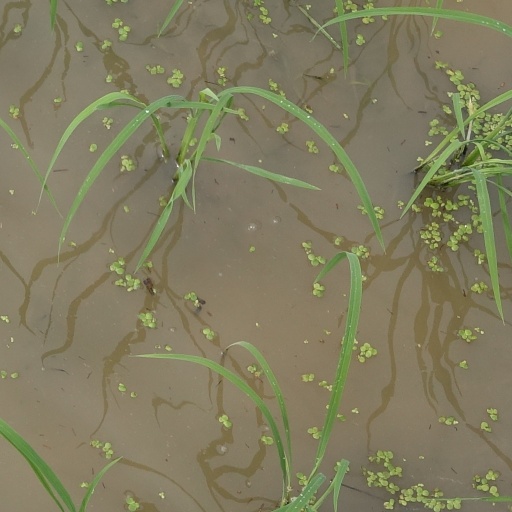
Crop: rice